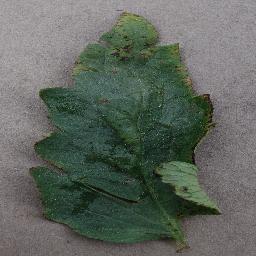
Label: Tomato___Bacterial_spot